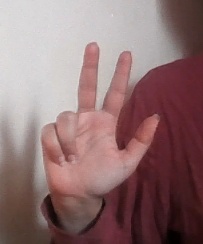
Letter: al